Cliffhanger (band)

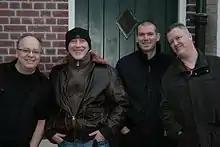
Cliffhanger in 2012

The band was founded in 1993 by keyboard player Dick Heijboer. Right from the start the band decided to play music in the tradition of old school Genesis, Yes, King Crimson, Van Der Graaf Generator and Emerson, Lake & Palmer. Important was the use of “vintage instruments” such as Moog Taurus Bass Pedals, Hammond organ, Moog synthesizers and Rickenbacker bass guitar.